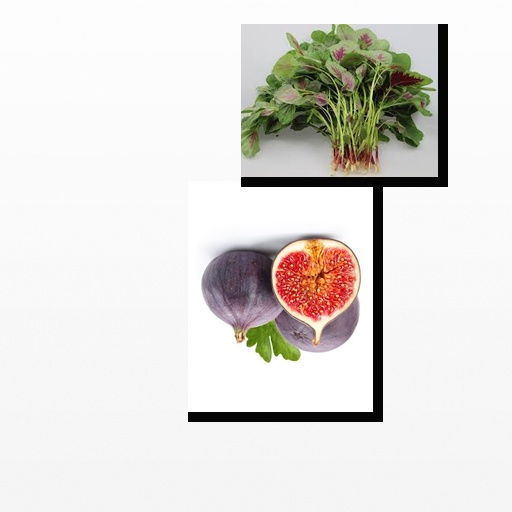
Food items: fig, amaranth